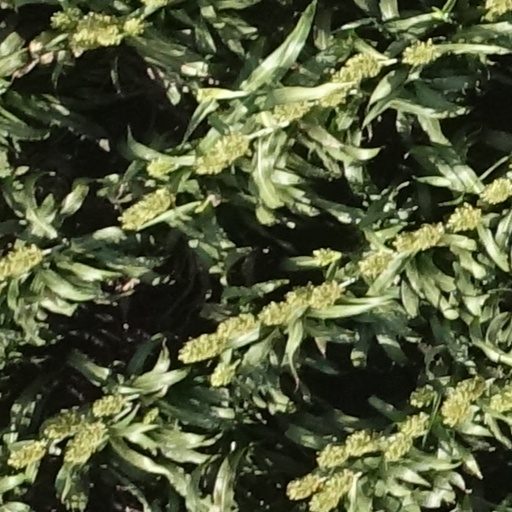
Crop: sorghum